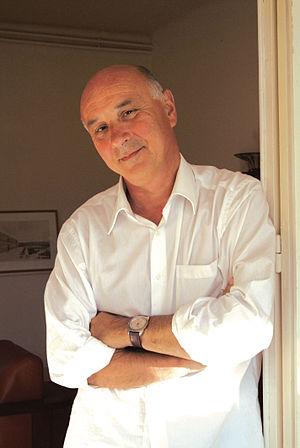
portrait de l'auteur réalisé à Biarritz
Claude Nori est un photographe et éditeur français.